Subaru WRX

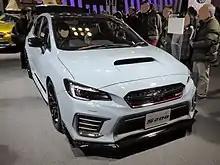
WRX STI S208 NBR Challenge Package

In 2017, Subaru released the WRX STI S208, limited to 450 units sold only for the Japanese market. The S208 used a 2.0-litre "EJ20" engine tuned to and of torque. It has other upgrades similar to those of the WRX STI S207- a quicker 11:1 ratio steering rack, Bilstein DampMatic II front suspension, Recaro front bucket seats, 19-inch BBS wheels, drilled rotors clamped by Brembo monoblock six-piston front calipers and four-pot rear calipers, intercooler water spray, a torque vectoring system, and more. Up to 350 units could be equipped with the NBR Challenge Package, which features a carbon fibre wing, front lip spoiler, and roof. The S208 was offered in 3 colors- WR Blue Pearl, Crystal White Pearl, and Cool Grey Khaki (only available with the NBR Challenge Package). Standard models cost ¥6,264,000 with tax and NBR Challenge Package-equipped models cost ¥6,890,400 ($63,229) with the carbon fibre lip spoiler or ¥7,106,400 with the carbon fibre rear wing.